Jerusalem during the Second Temple period

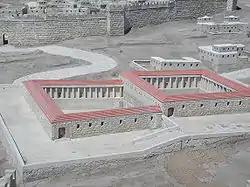
Pool of Bethesda - Model of Jerusalem in the Late 2nd Temple Period, at the Israel Museum.

As Jerusalem grew so did the demand for water, of which the city had inadequate supplies. Water works were therefore built to convey water to a storage pool northwest of the Temple Mount, draining both Beit Zeita stream and the Tyropoeon. The tunnel is 80 meters long, approximately wide, and high at its tallest point. The "Hasmonean tunnel" or "Hasmonean viaduct", as it is known, was unearthed during excavations by the Israeli Ministry of Religious Affairs in 1985 and is currently accessible through the Western Wall Tunnel. The exact mining date has not yet been ascertained, and while some date it as early as the First Temple period, it certainly precedes Herod.